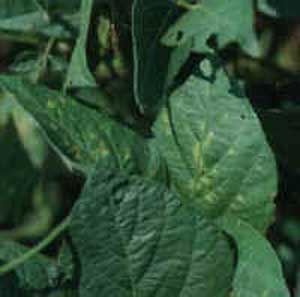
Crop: unknown
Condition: bean_mosaic_virus